Mark Lemke

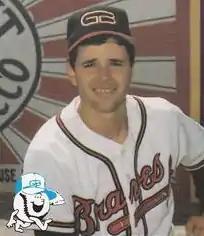
Lemke in 1988

Mark Alan Lemke (born August 13, 1965) is an American former Major League Baseball player and current broadcaster. Nicknamed "the Lemmer", he was a popular second baseman for the Atlanta Braves from to . He won the 1995 World Series with the Braves over the Cleveland Indians.